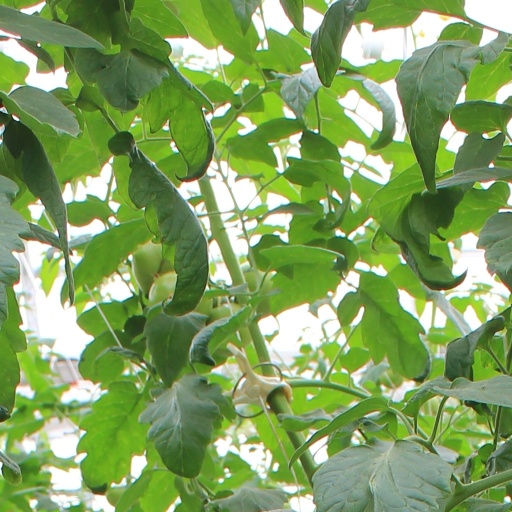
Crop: tomato